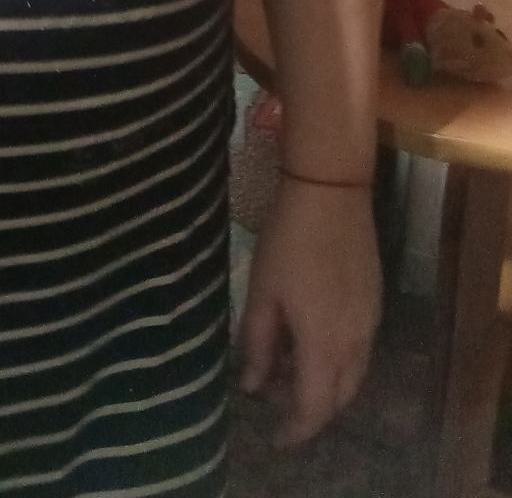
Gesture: no_gesture